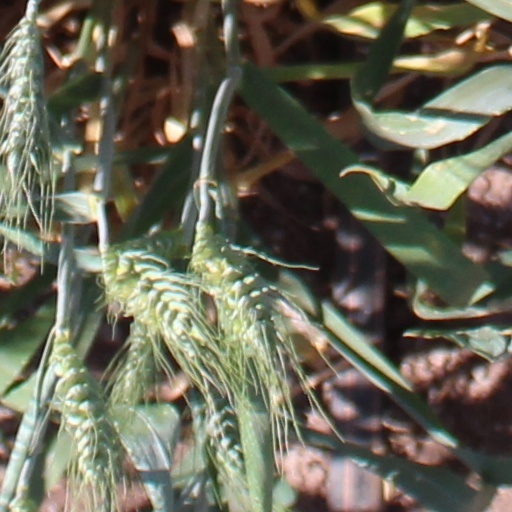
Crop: wheat